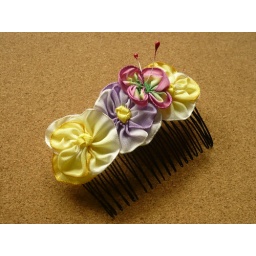
Collection: BlossomNotes: Cloth pansies in yellow and purple with fuschia green butterfly, black wire comb.